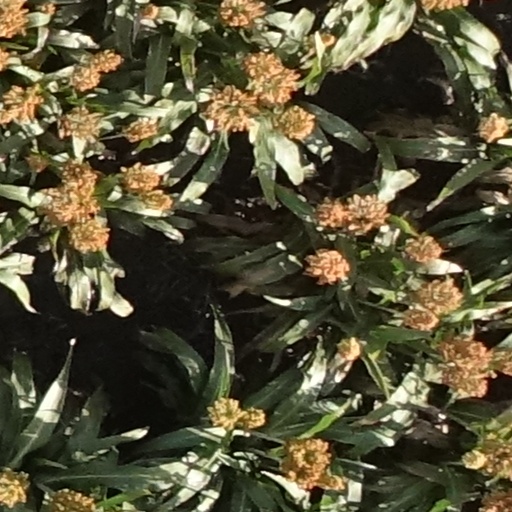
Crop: sorghum